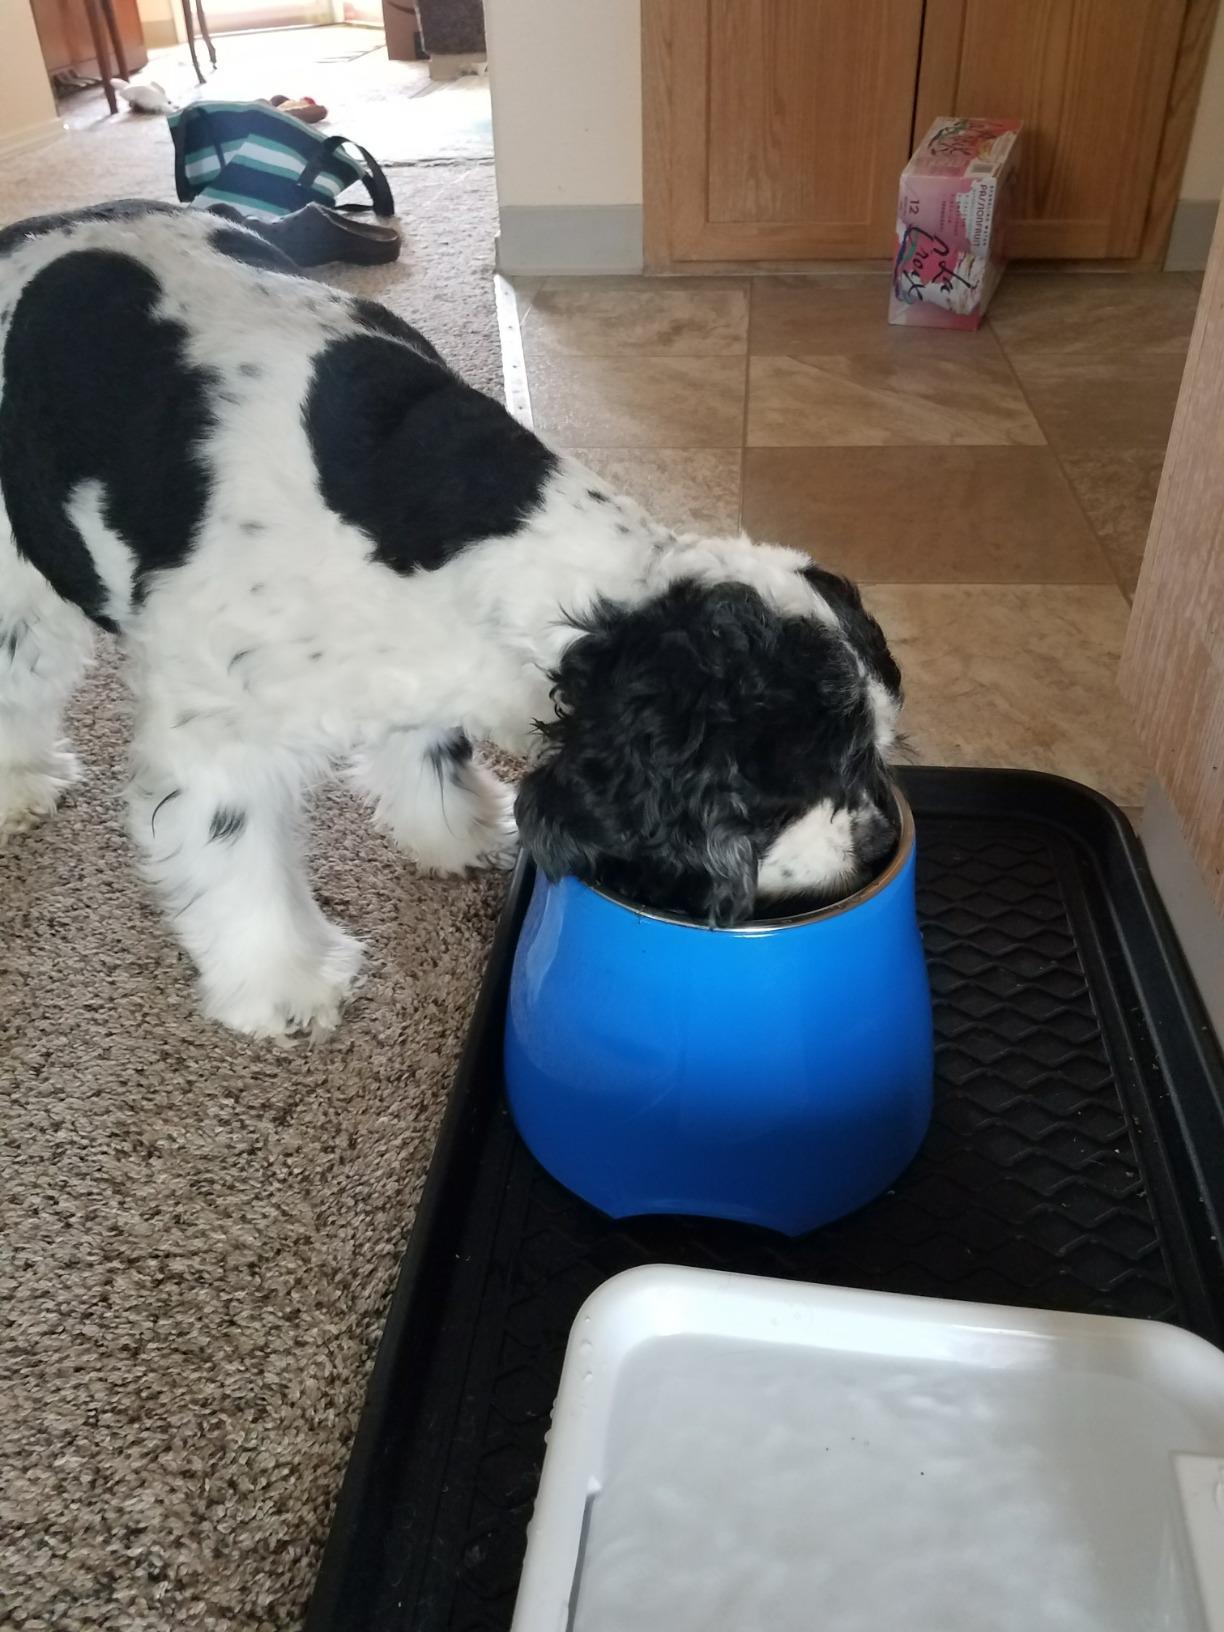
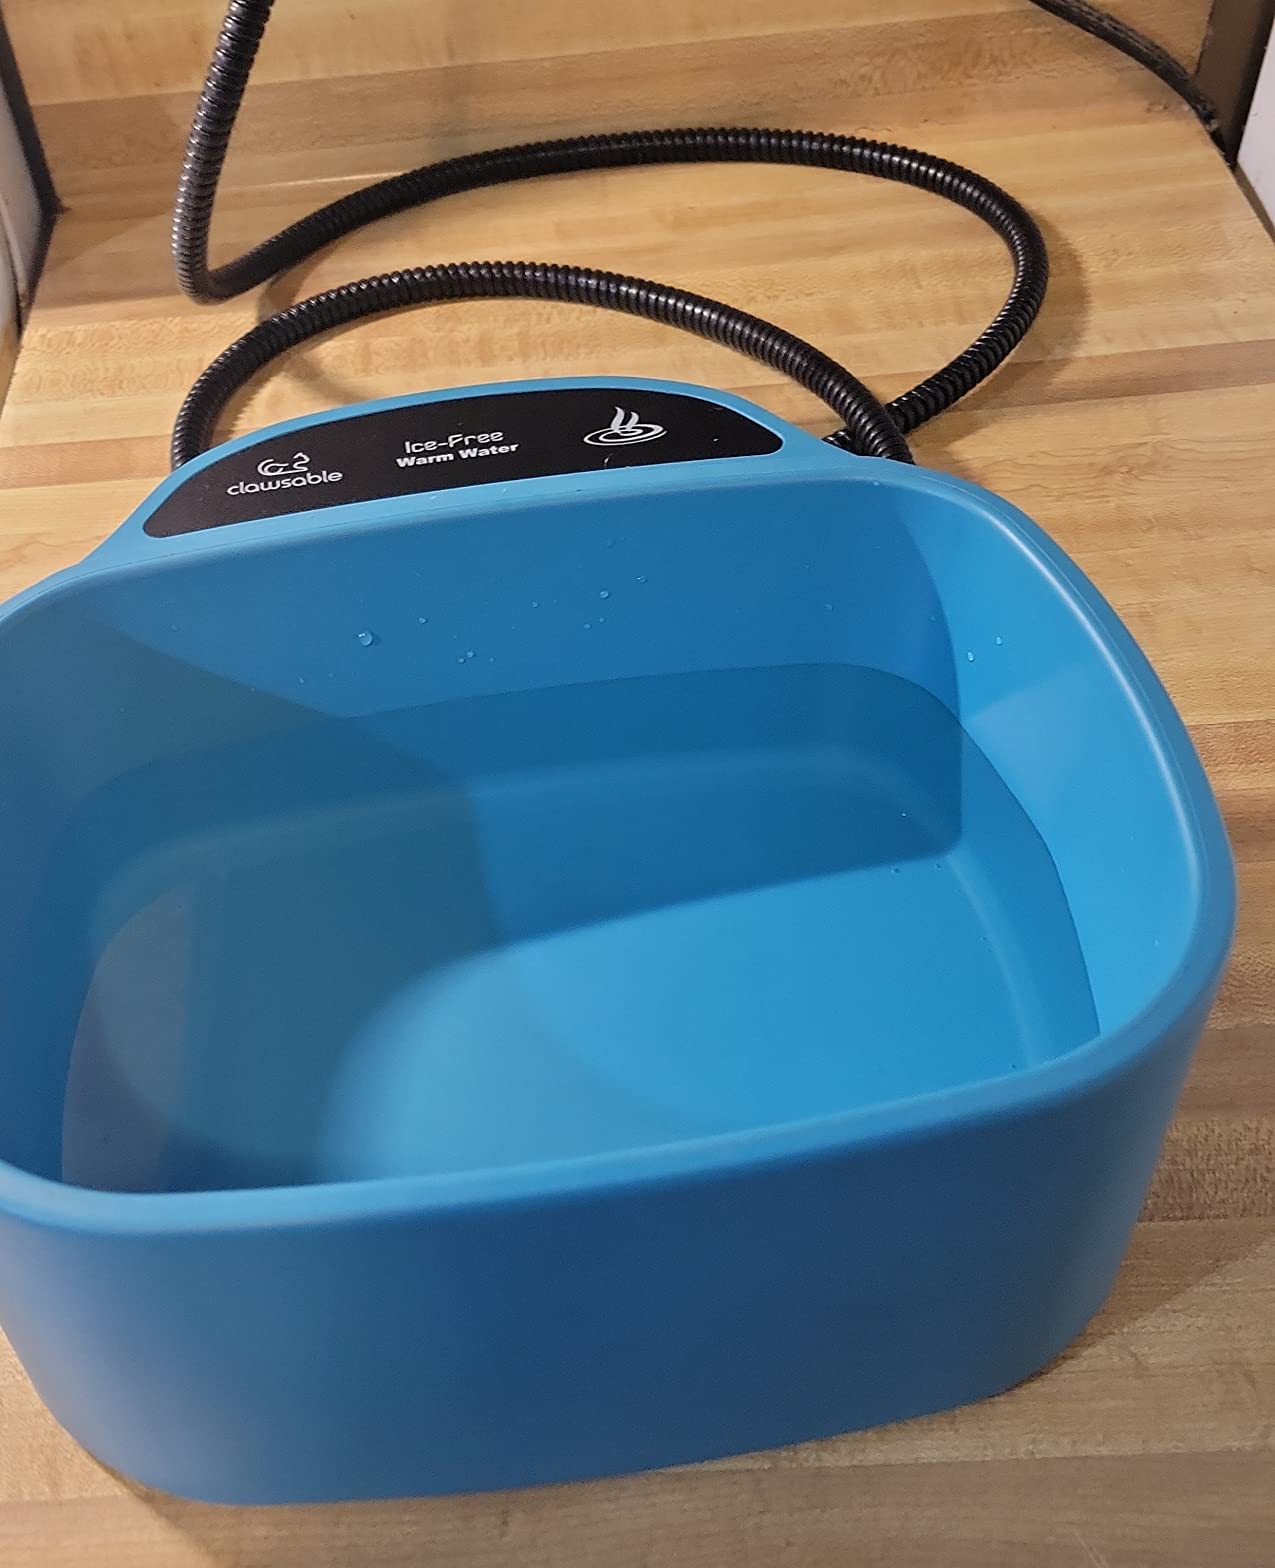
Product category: items_bowl
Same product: no